Great auk

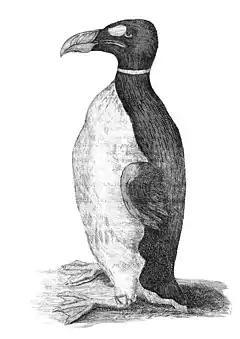
The only known illustration of a great auk drawn from life, Ole Worm's pet, received from the Faroe Islands, 1655

Female great auks would lay only one egg each year, between late May and early June, although they could lay a replacement egg if the first one was lost. In years when there was a shortage of food, the great auks did not breed. A single egg was laid on bare ground up to from shore. The egg was ovate and elongate in shape, and it averaged in length and across at the widest point. The egg was yellowish white to light ochre with a varying pattern of black, brown, or greyish spots and lines that often were congregated on the large end. It is believed that the variation in the egg streaks enabled the parents to recognize their egg among those in the vast colony. The pair took turns incubating the egg in an upright position for the 39 to 44 days before the egg hatched, typically in June, although eggs could be present at the colonies as late as August.